Monel

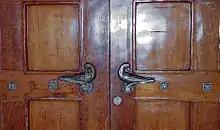
Monel doorknobs in the Bryn Athyn Cathedral

Good resistance against corrosion by acids and oxygen makes Monel a good material for the chemical industry. Even corrosive fluorides can be handled within Monel apparatus; this was done in an extensive way in the enrichment of uranium in the Oak Ridge Gaseous Diffusion Plant. Here most of the larger-diameter tubing for the uranium hexafluoride was made from Monel. Regulators for reactive cylinder gases like hydrogen chloride form another example, where PTFE is not a suitable option when high delivery pressures are required. These will sometimes include a Monel manifold and taps prior to the regulator that allow the regulator to be flushed with a dry, inert gas after use to further protect the equipment.